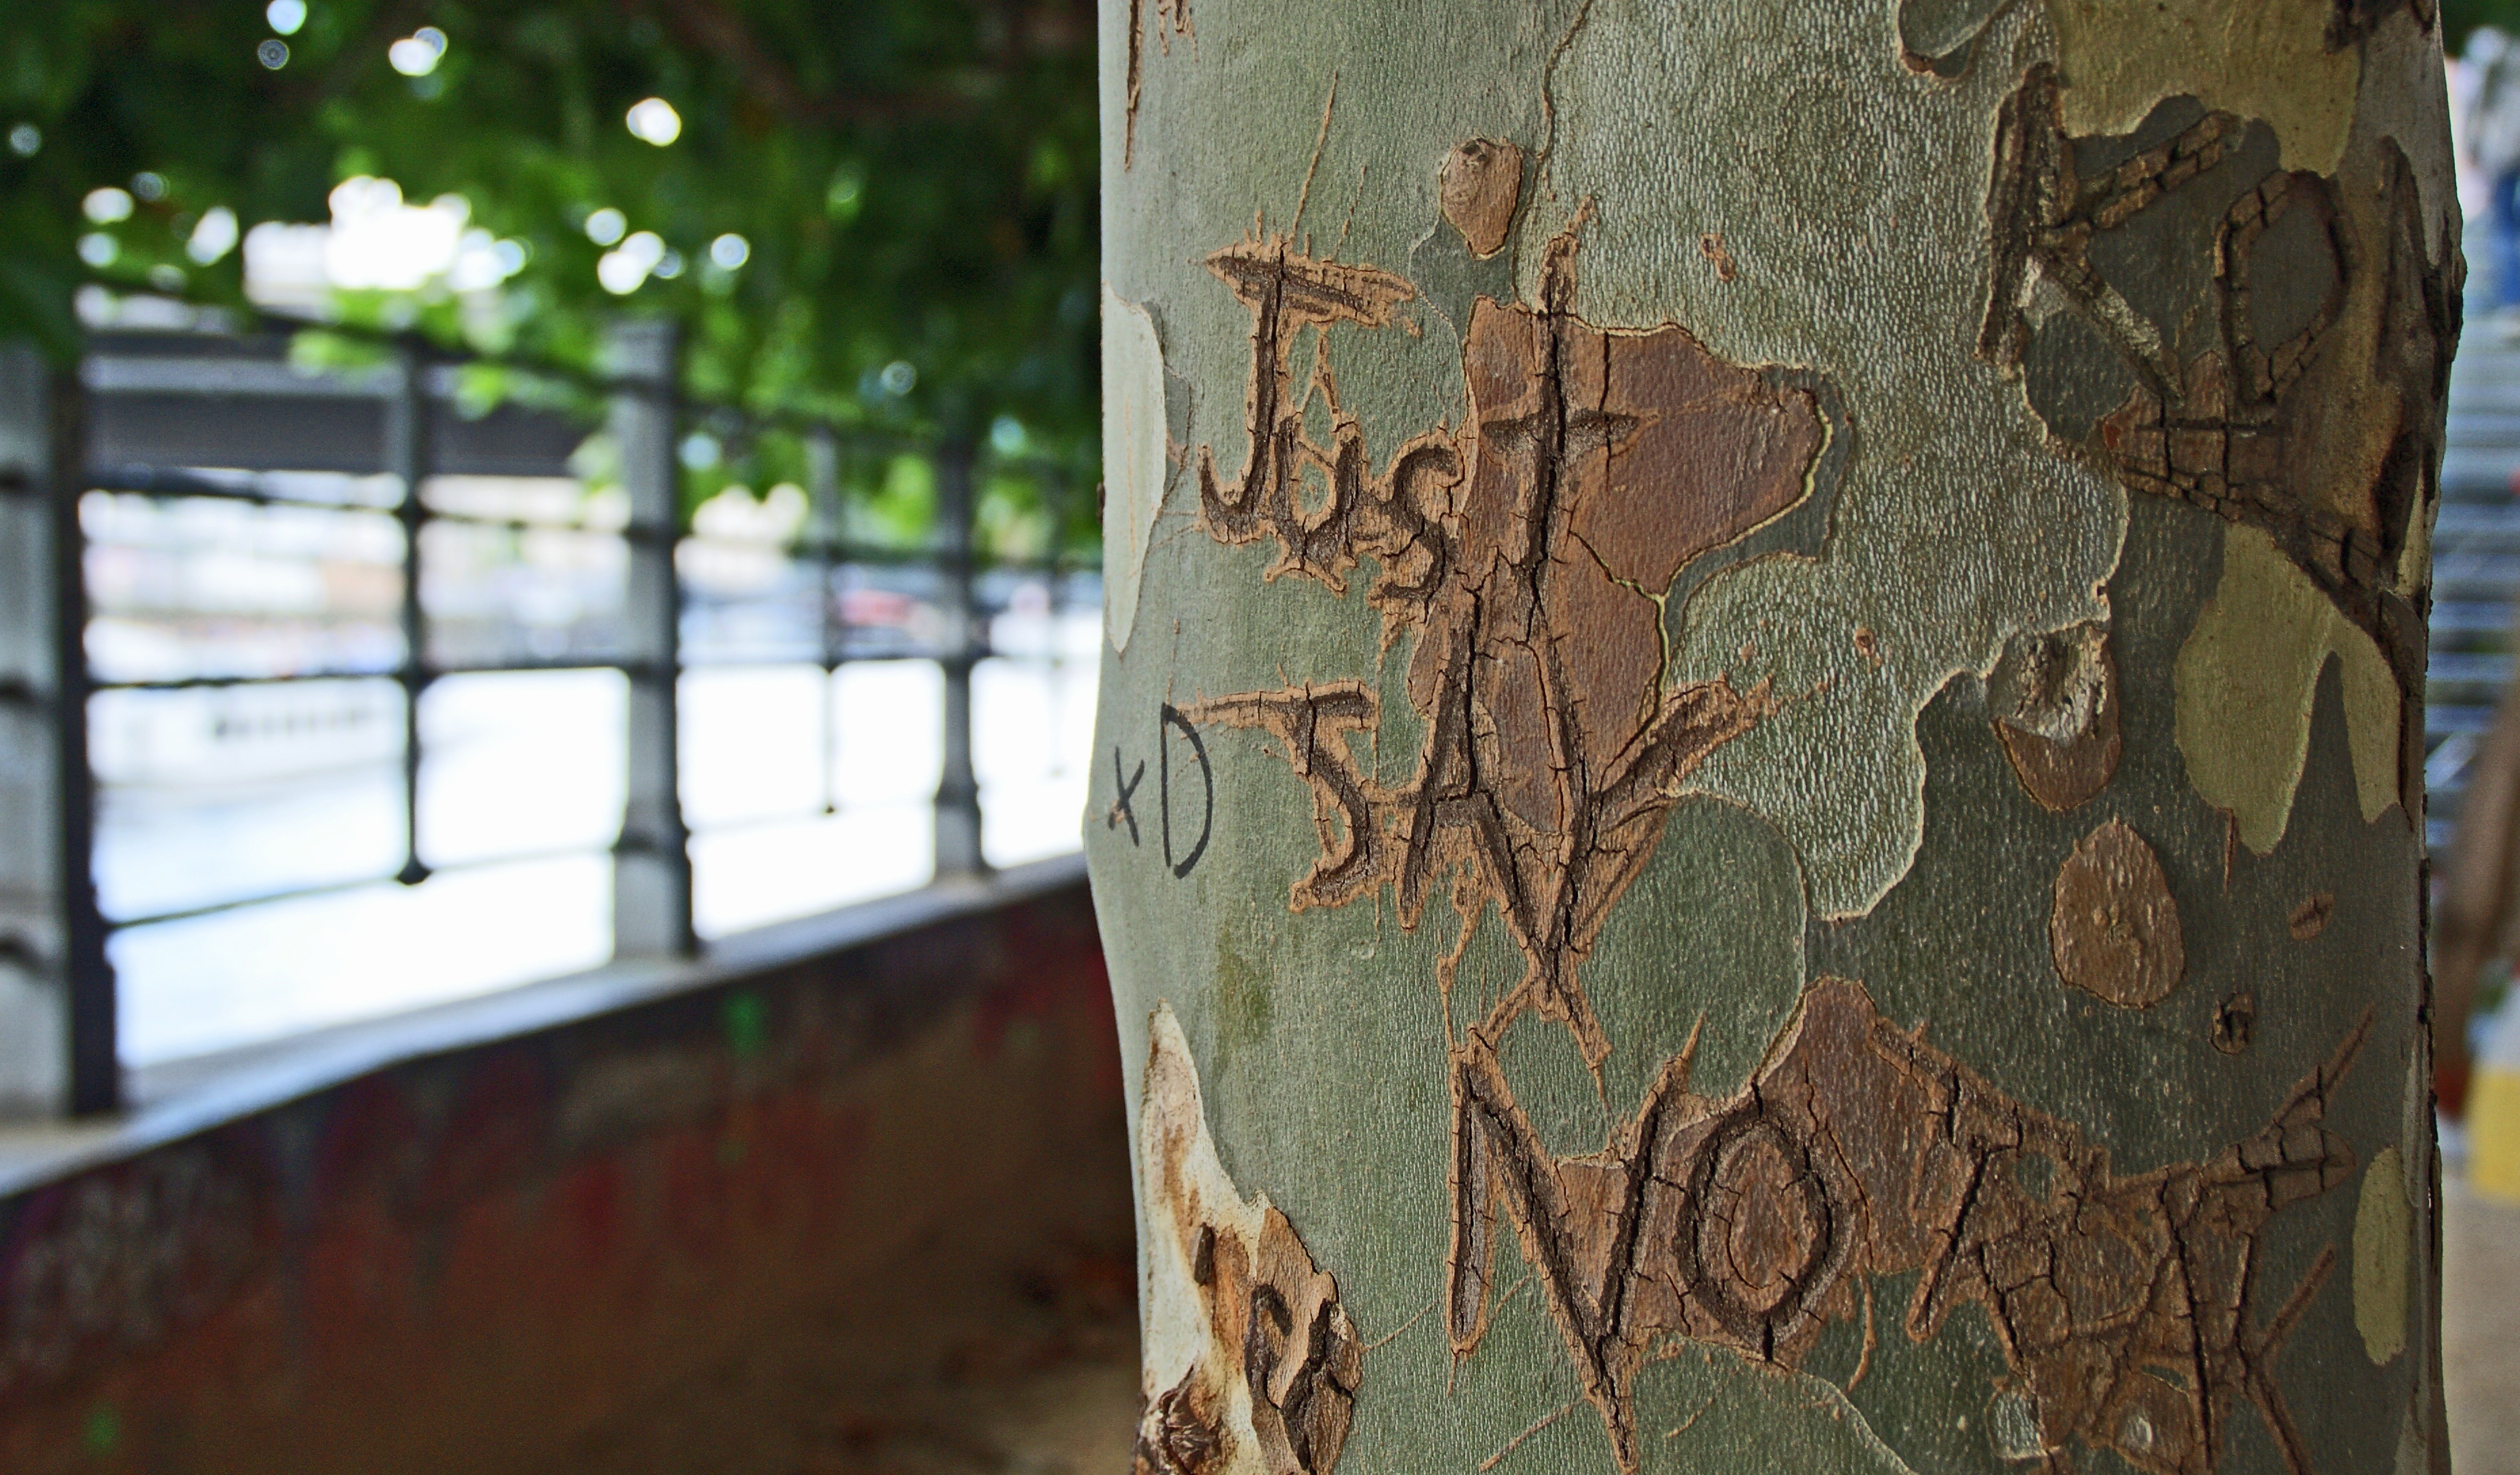
writing, tree, nature, plant, wood, leaf, flower, window, trunk, wall, bark, green, color, autumn, soil, just say no, outdoors, no, words, carved, carving, tree bark, etched, woody plant